Bola Kampung: The Movie

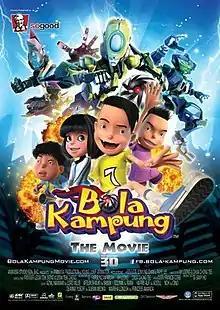
Film poster

Bola Kampung: The Movie is a 2013 Malaysian Malay-language animated science fantasy film co-directed by Ah Loong and Chong Tee Chua, based on the animated series "Bola Kampung" produced by Animasia Studios and Young Jump Animation. The movie was a moderate commercial success, released on March 21, 2013 in Malaysia and April 2013 in Indonesia. It is the first Malaysian animated film to be produced in 3D stereoscopic format.